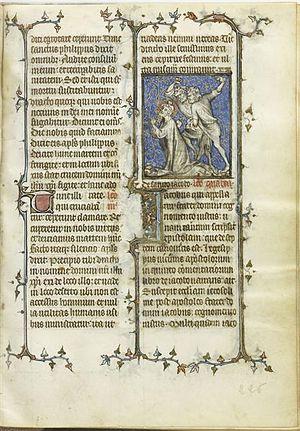
Le Bréviaire de Jeanne d'Évreux est un manuscrit enluminé datant du XIVᵉ siècle contenant le texte d'un bréviaire de type franciscain. Seul le second tome est toujours conservé à la bibliothèque du musée Condé à Chantilly. Ce volume contient 114 miniatures en grisaille.